Rob Nanninga

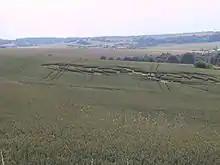
A 2004 fake crop circle made by Südwestrundfunk near Bedersdorf, Germany. By 1999, Nanninga concluded crop circles were probably all man-made.

Around the turn of the millennium, a wave of pseudoscientific interest for extraterrestrial life and its supposed connection to crop circles and UFOs kept Nanninga and his colleagues (especially Marcel Hulspas) busy. Several times Nanninga explained in "Skepter" and to the press that the evidence provided by ufologists for their claims was slight and inconsistent. "Some interpret the circles as a cry of distress from Mother Earth, while others connect them to aliens that radiate the crop fields from their UFOs. According to dowsers, they have something to do with paranormal powerlines that lie across the landscape. Haselhoff has not yet made a choice out of these confused theories." The standard argument went that crop circles would be "too complex" to be man-made and thus had to be of alien manufacture, even when people stepped forward confessing they had created them, including video footage of them doing so.